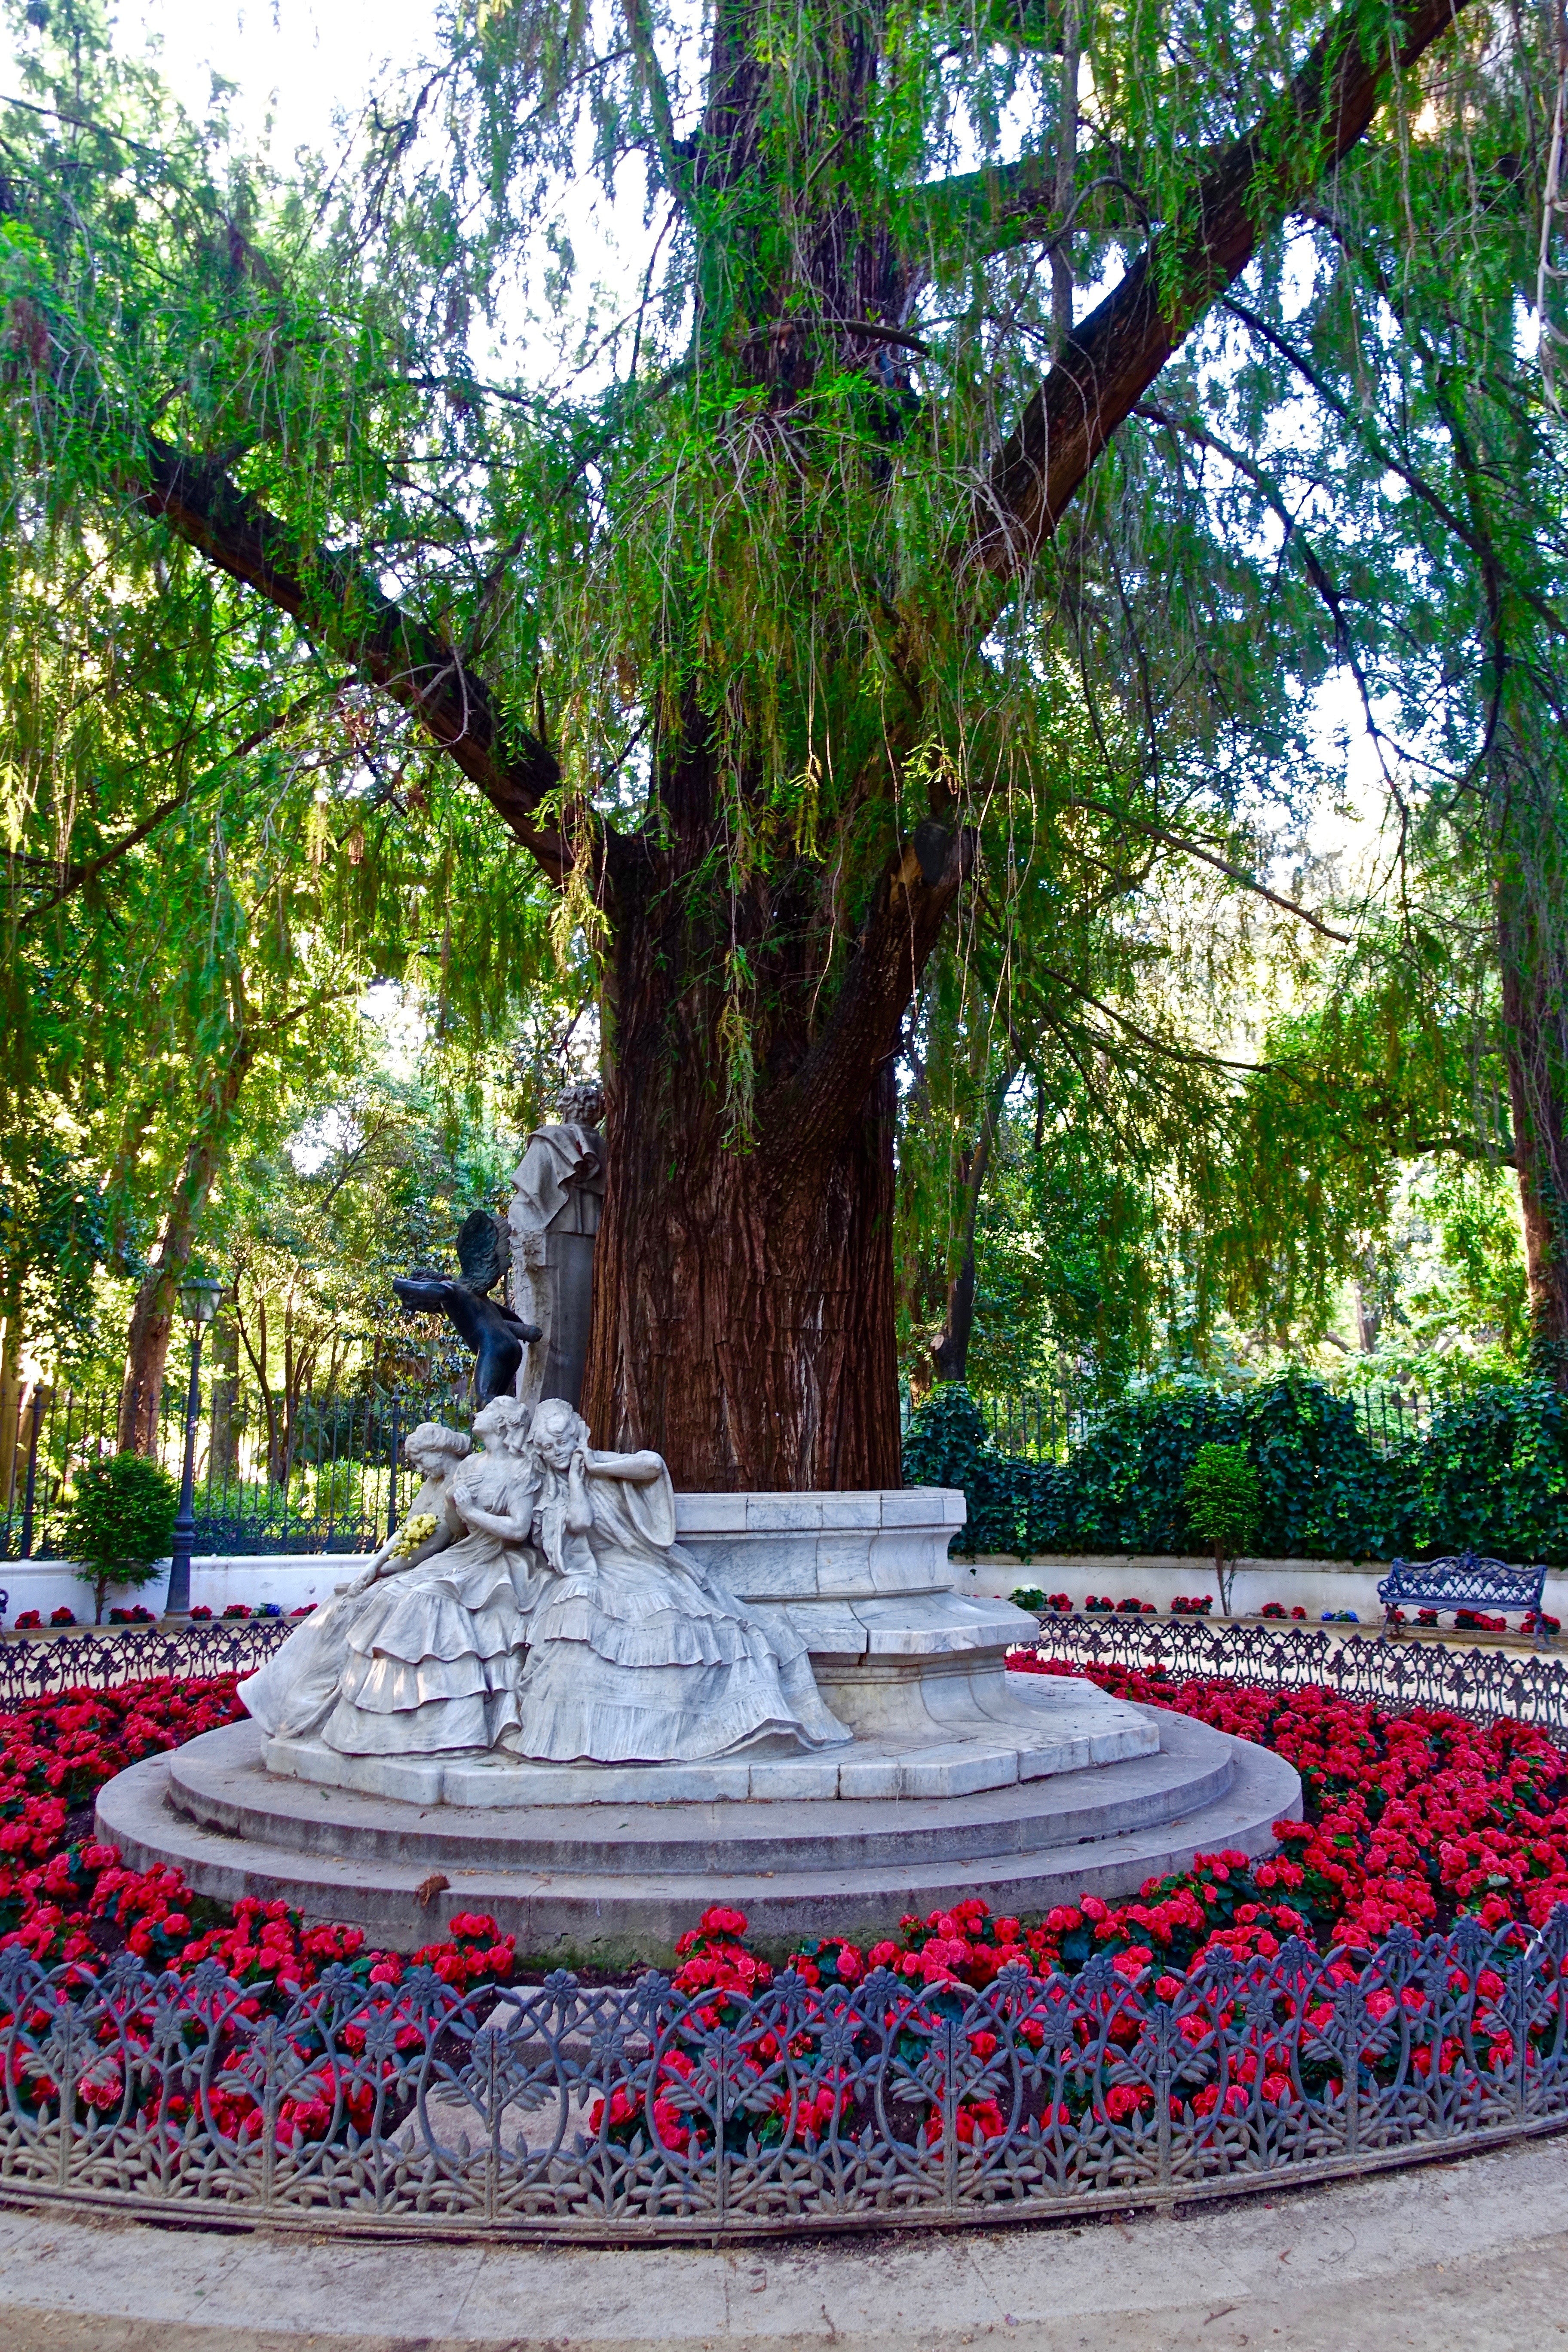
tree, plant, flower, decoration, red, backyard, botany, garden, ornament, flowers, sculpture, statues, water feature